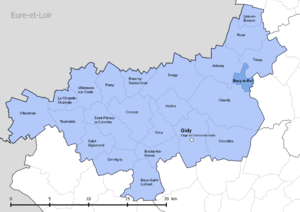
Périmètre de la fr:communauté de communes de la Beauce loirétaine - Situation de la commune de fr:Bucy-le-Roi
Bucy-le-Roi est une commune française située dans le département du Loiret en région Centre-Val de Loire.